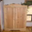
Label: wardrobe